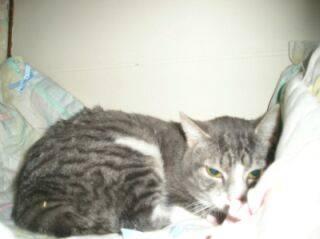
cat